Aix-les-Bains

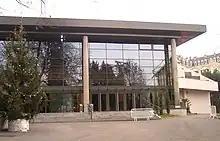
The

Aix-les-Bains is a very active city in the field of sport. There are about eighty-two associations in direct connection with sport. More than fifty different sports can be practiced in the commune. Among others this includes waterskiing, motor sports, taekwondo, tennis, archery, sailing, volleyball, water polo, and handball. Further sports include judo, karate, swimming with the swimming club, boating, paragliding, petanque, scuba, rugby union, athletics, rowing with the Nautical and rowing agreement of Aix-les-Bains, basketball with the club Aix Maurienne Savoie Basket and boxing. Fencing, football, golf with the of 18 holes on an area of , strewn with natural obstacles and crossed by a river, the Tillet, gymnastics and many other sports are also practiced.